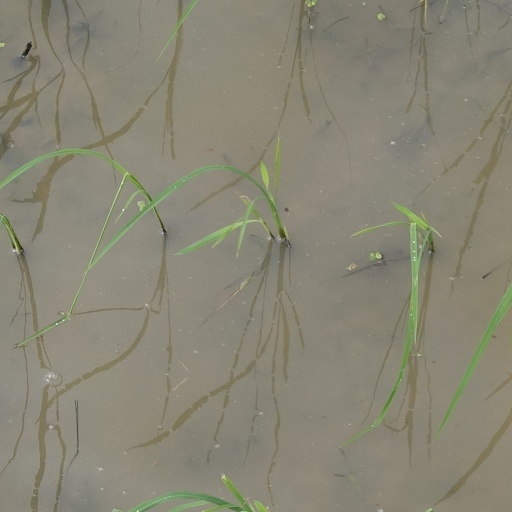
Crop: rice